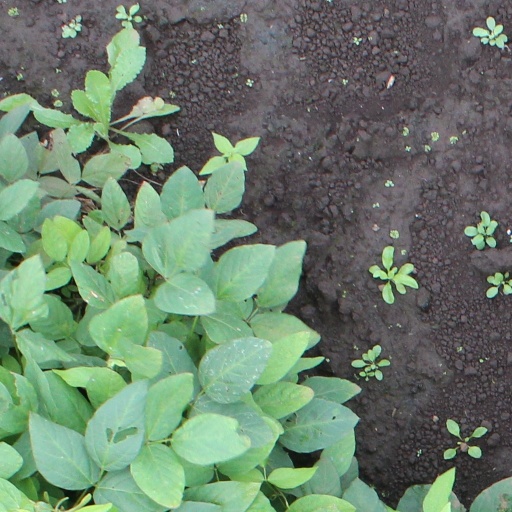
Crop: soybean